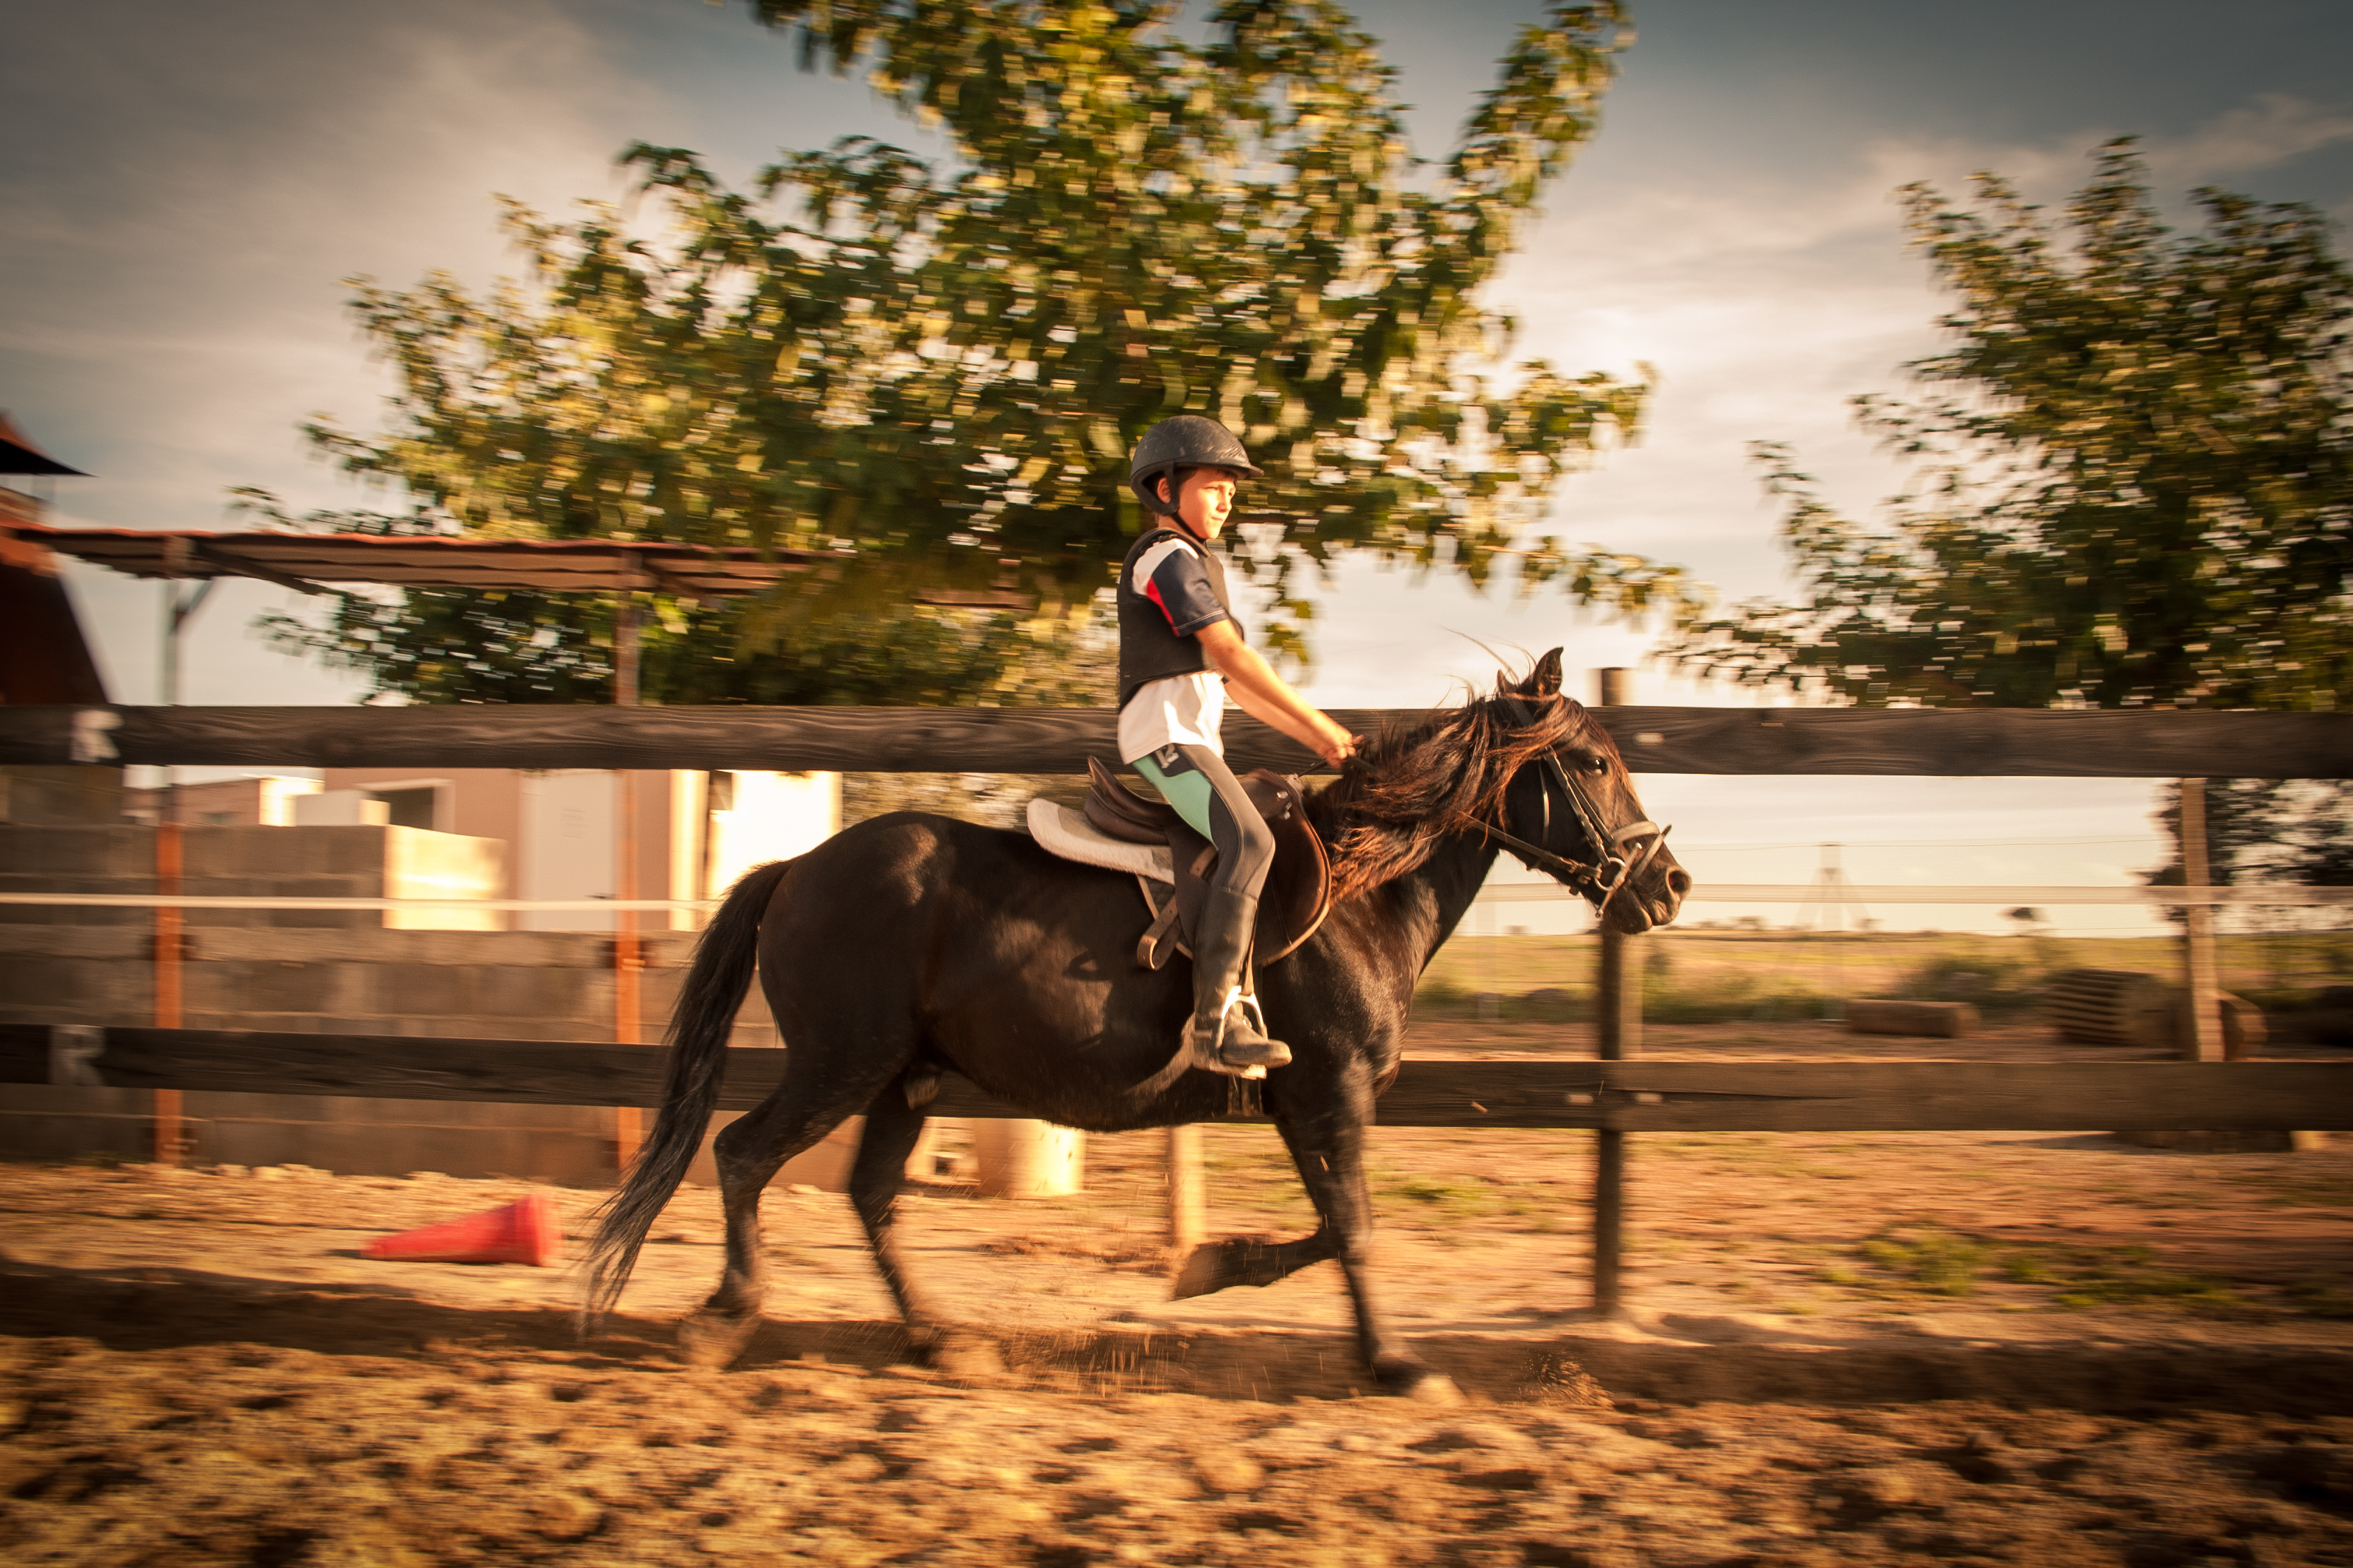
horse, stallion, equestrianism, horse like mammal, animal sports, equestrian sport